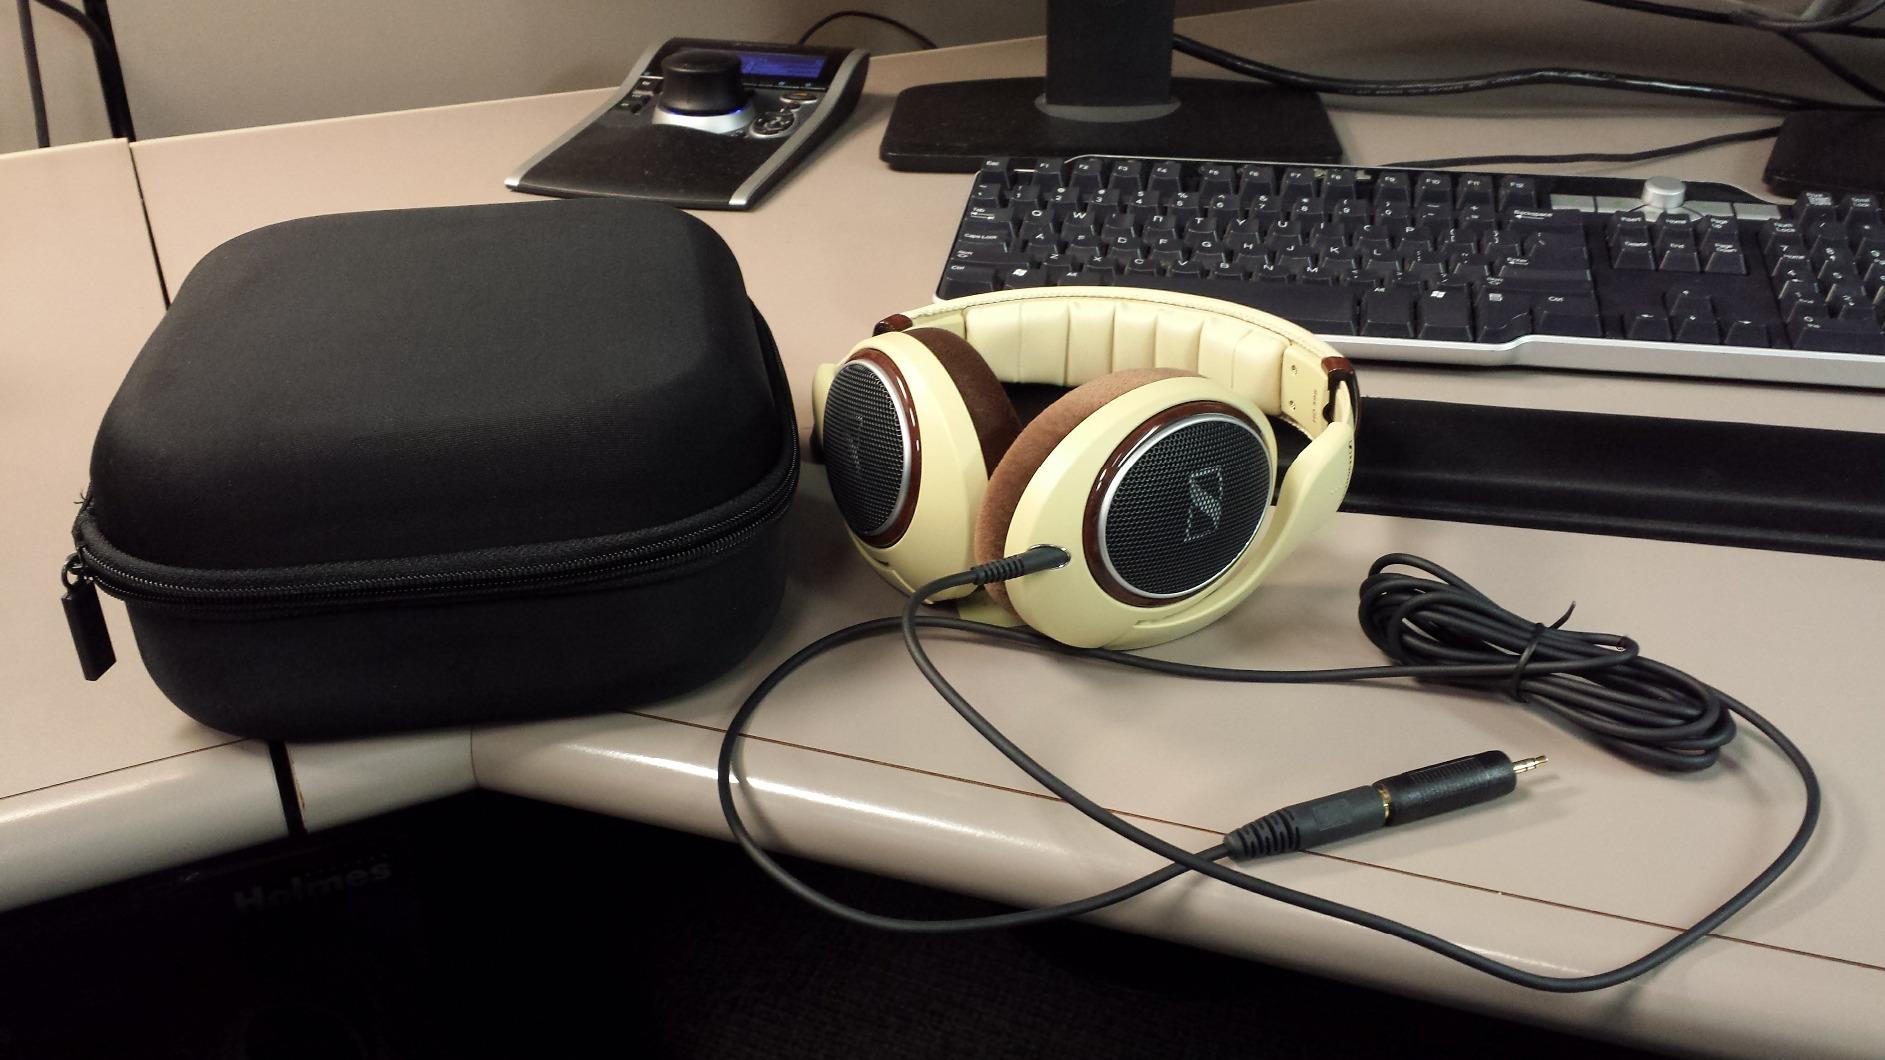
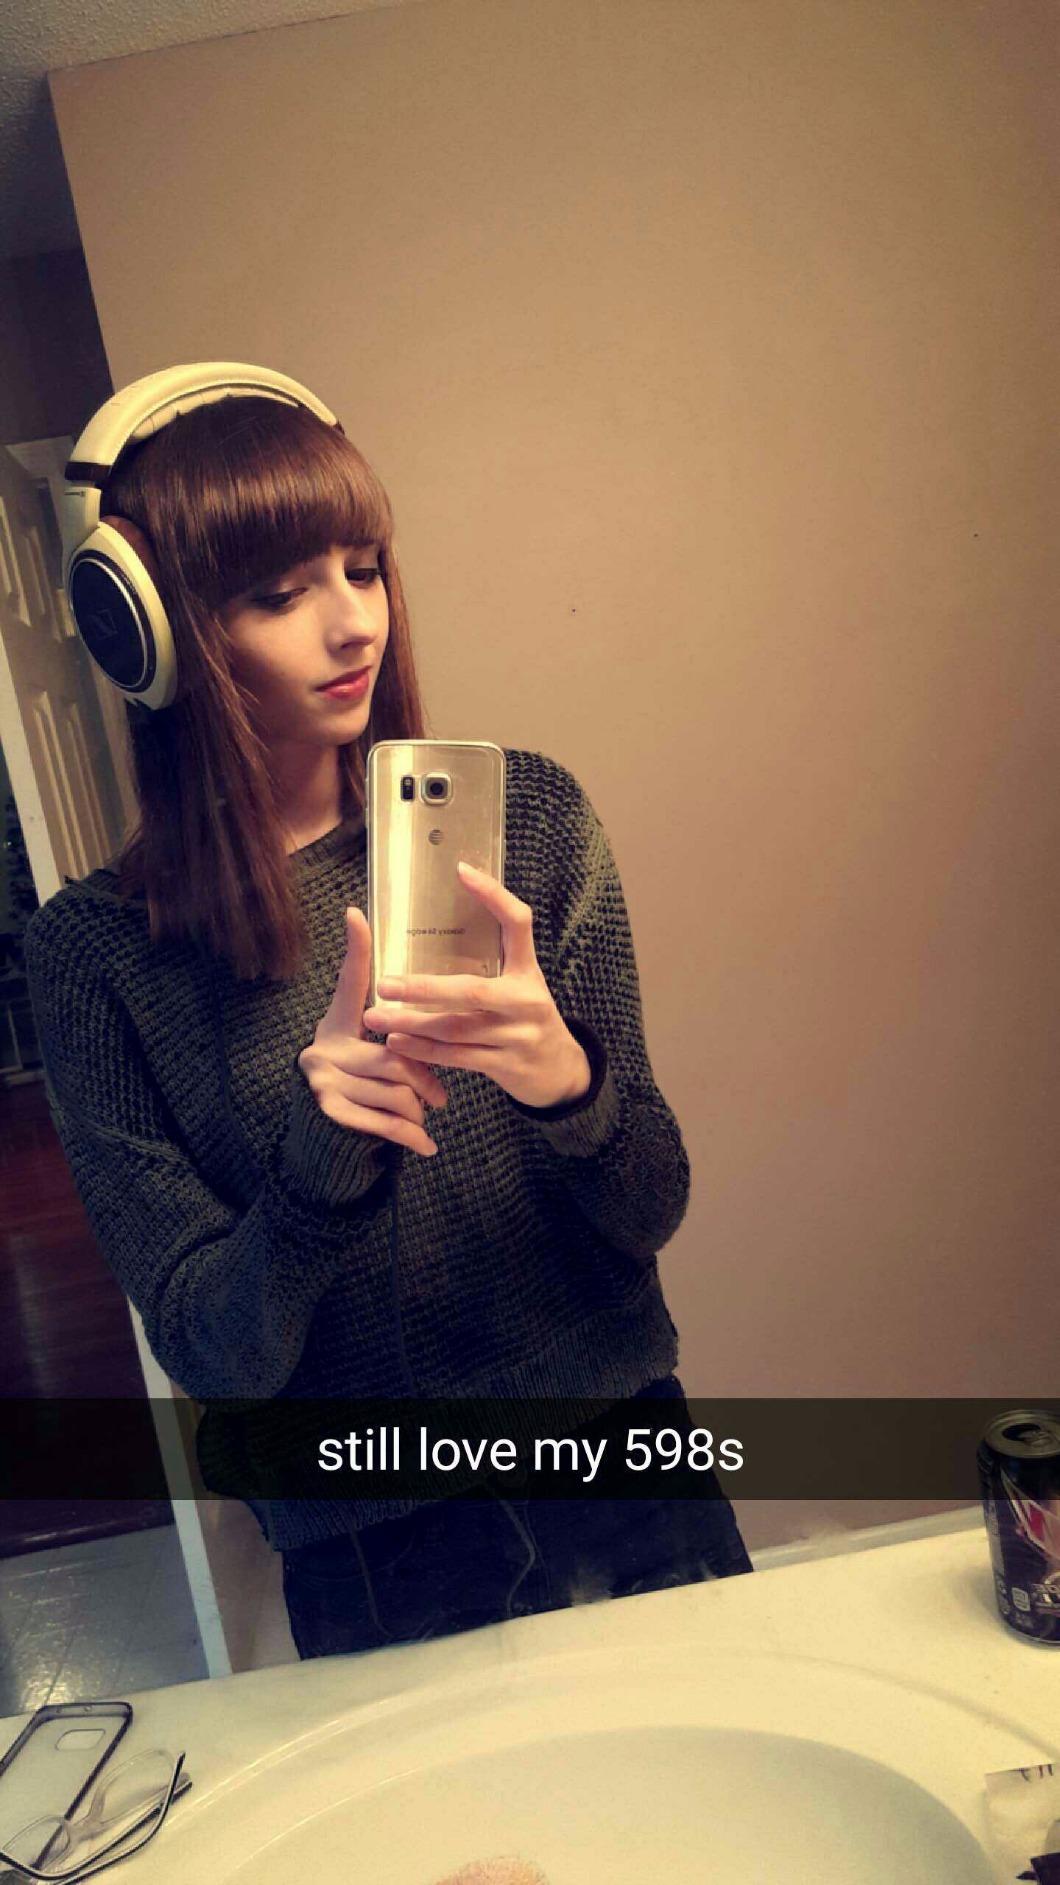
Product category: headphones
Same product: yes